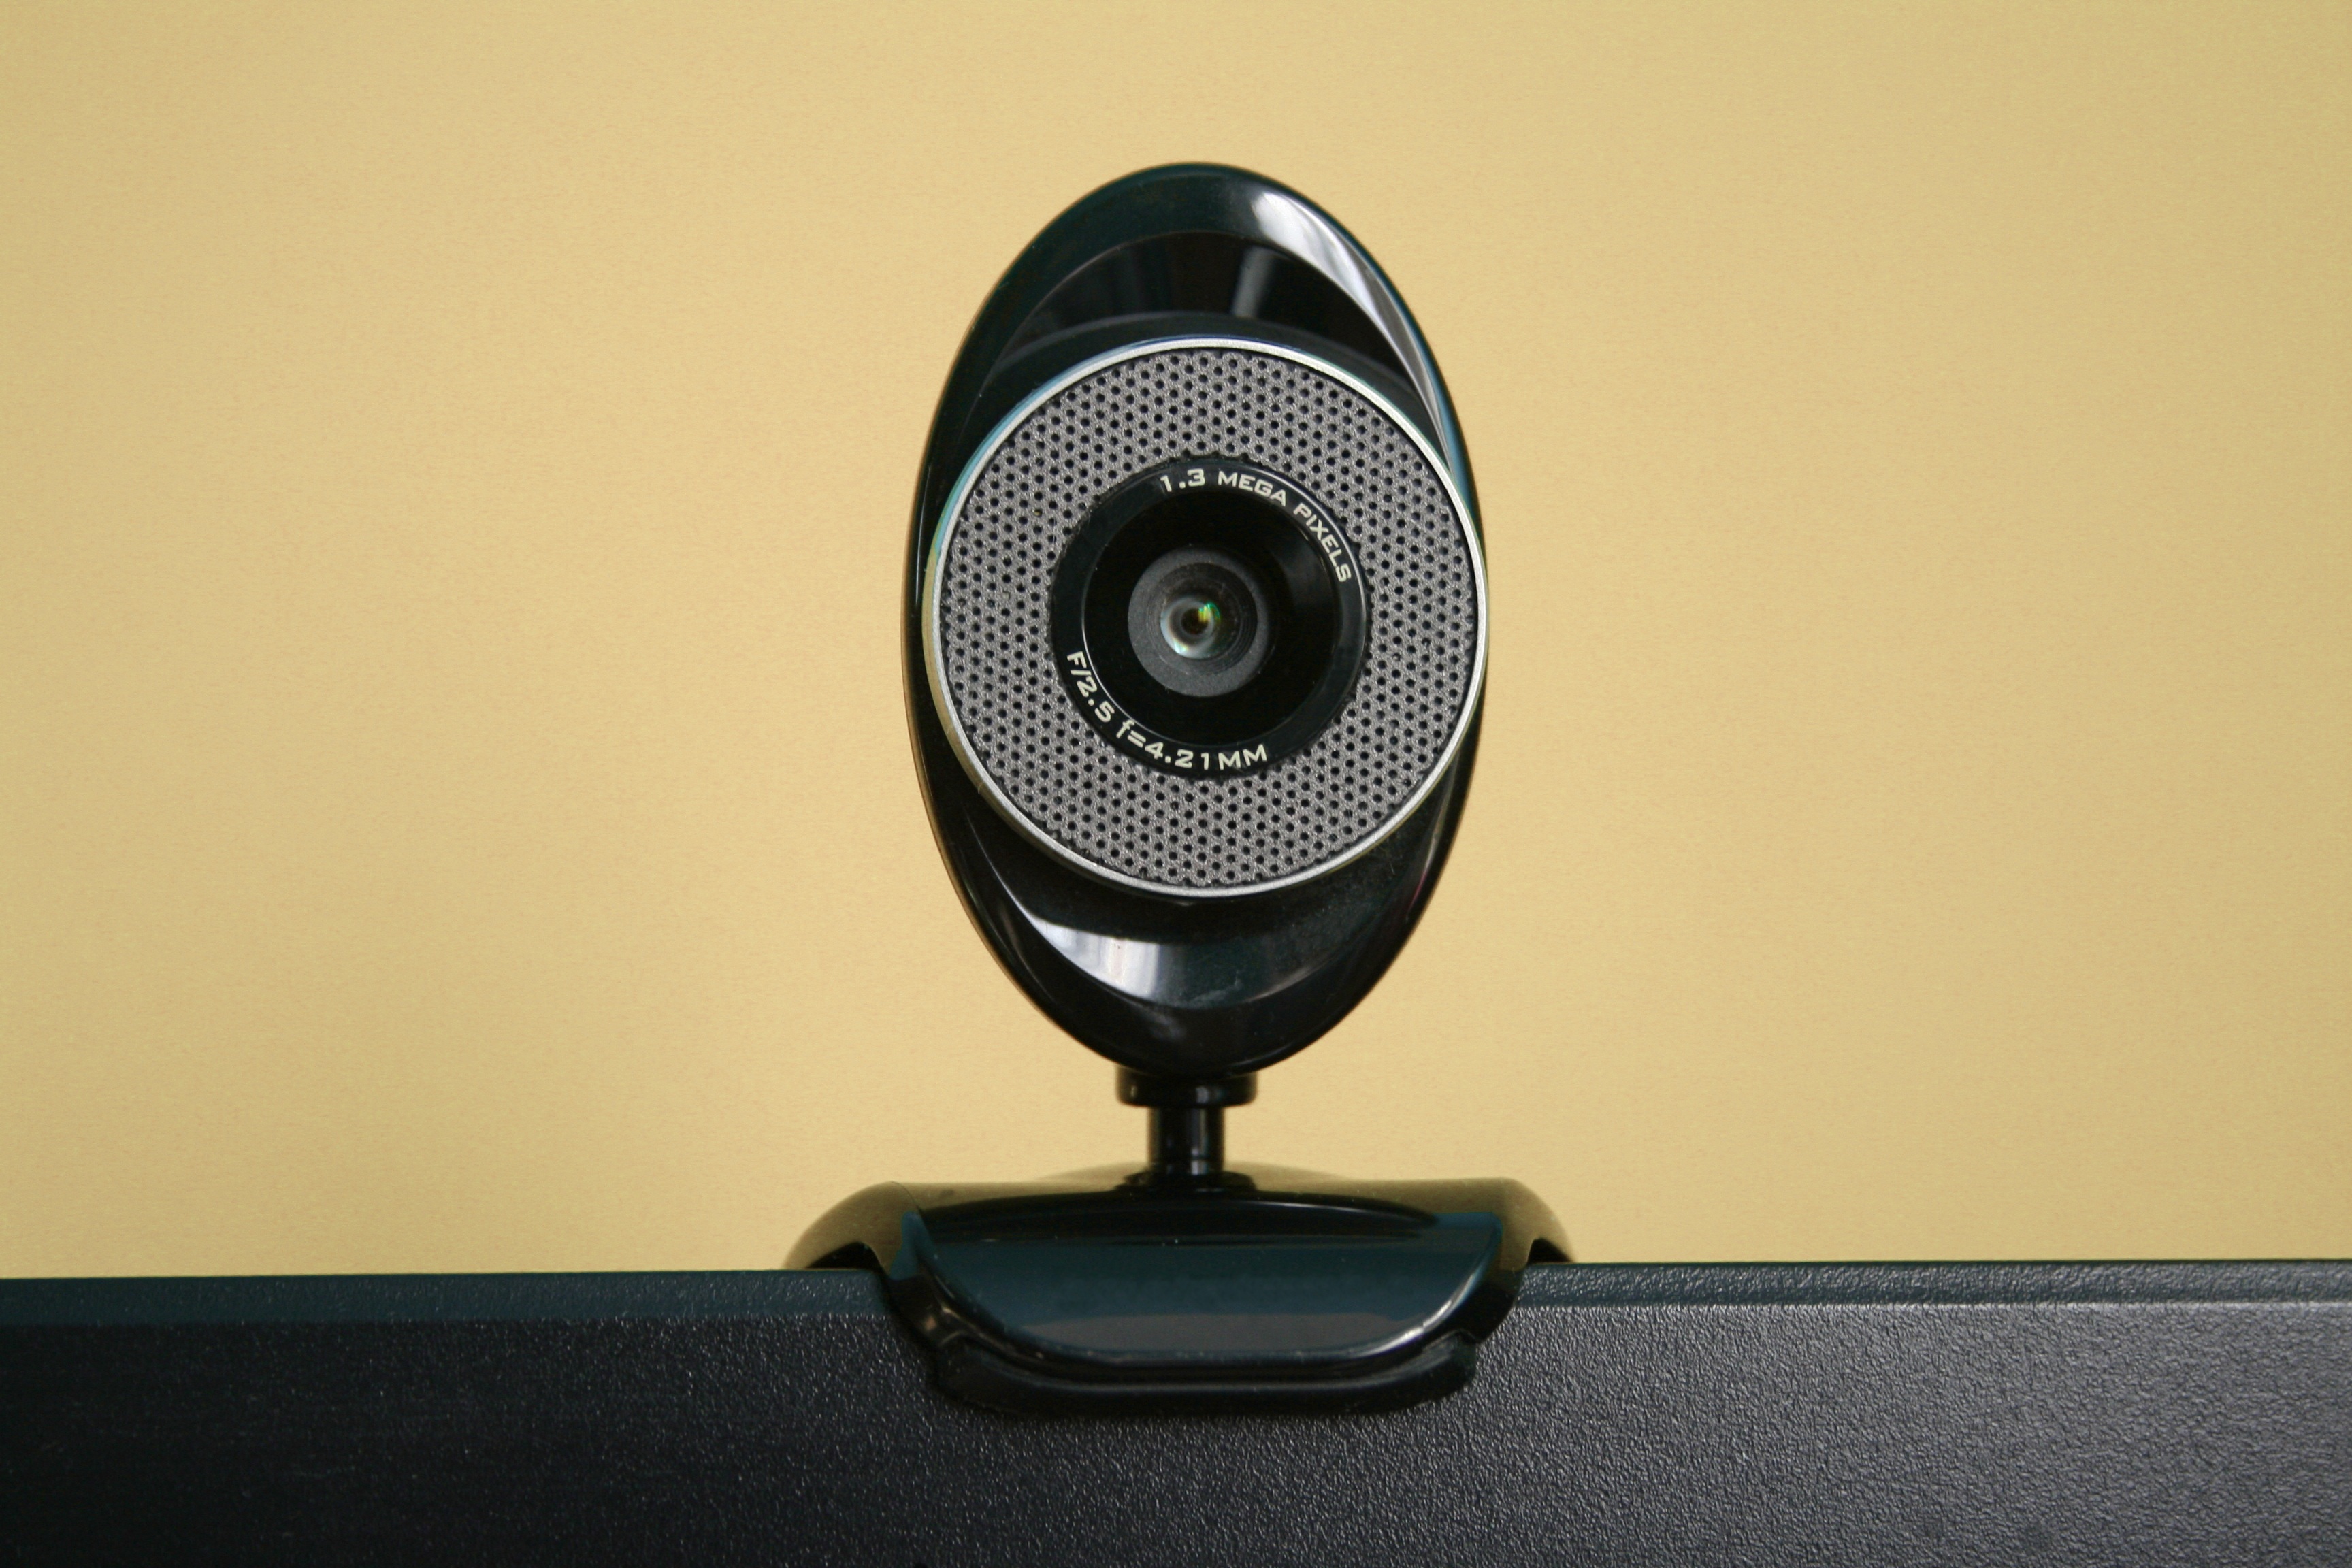
laptop, computer, technology, camera, internet, equipment, black, electronic, social media, product, electronics, chat, it, multimedia, monitors, webcam, electronic equipment, computer equipment, hdd, computer monitor, cameras optics, electronic device